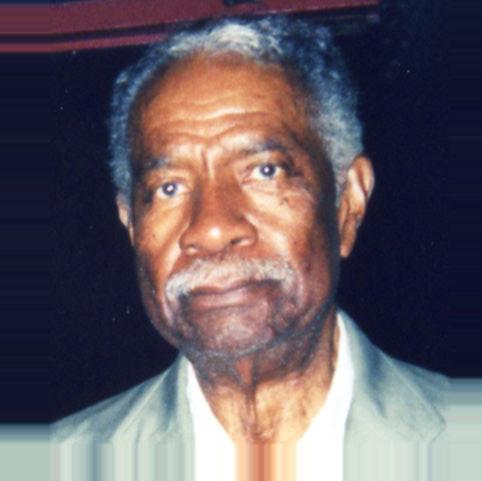
Age: 86